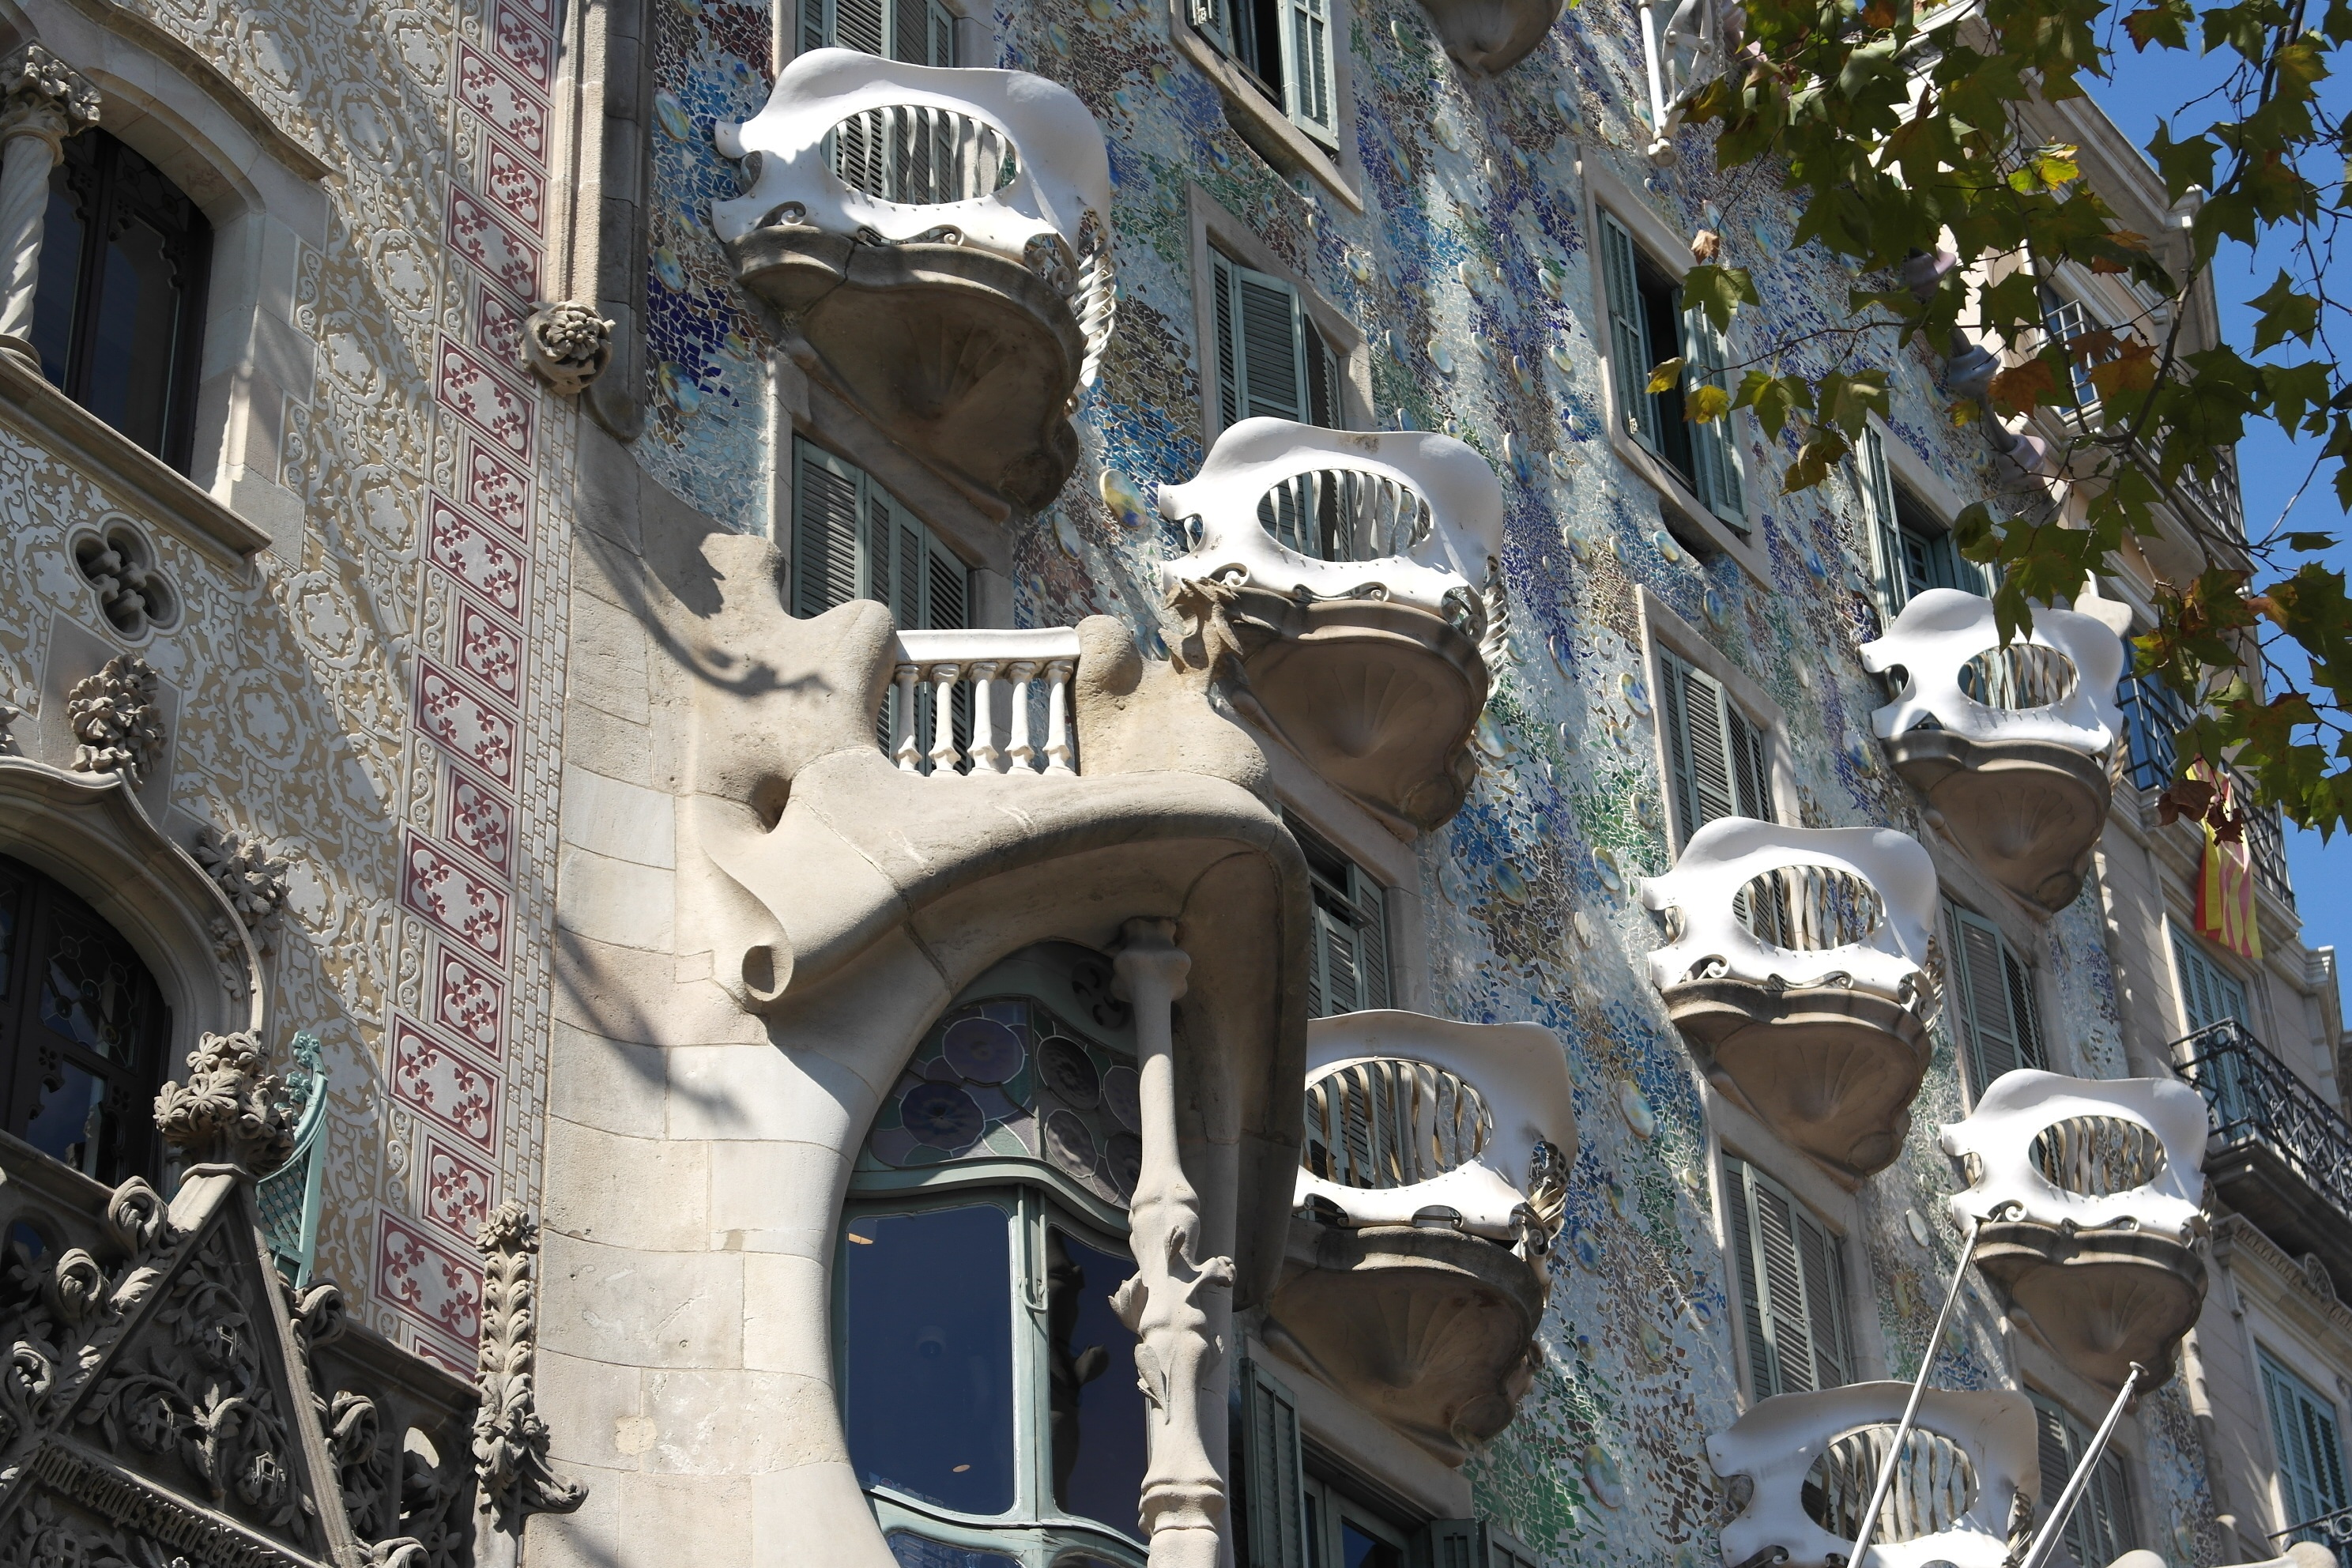
architecture, building, cathedral, tourism, skull, barcelona, sculpture, art, spain, balconies, gaudi, glimpse, particular, pedrera, urban area, casa mila, casa batllo